Minting (horse)

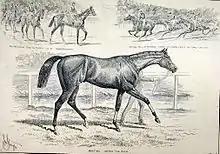
Minting at Kempton 1888

Minting (1883–1909) was a British Thoroughbred racehorse and sire. In a career that lasted from 1885 to 1888 he ran twelve times and won nine races. He was the leading British two-year-old of 1885 and went on to win the Grand Prix de Paris in June 1886. His career was often overshadowed by that of his contemporary Ormonde who defeated him on both of the occasions they met on the racecourse.